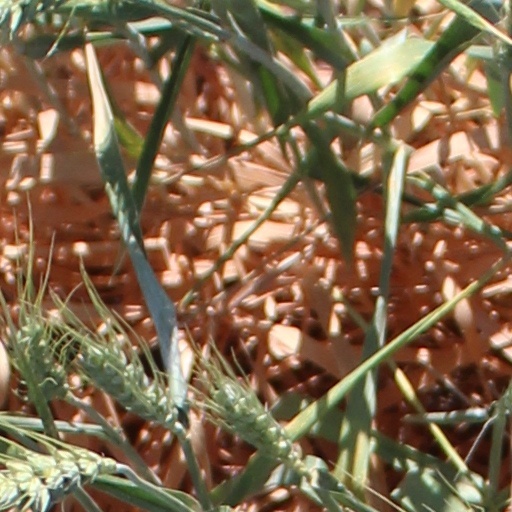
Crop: wheat